Central Committee of the Communist Party of the Soviet Union

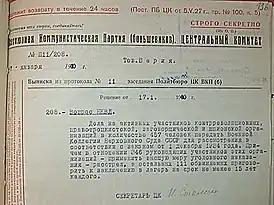
Excerpt of protocol of Politburo meeting of 17 January 1940, noting the decision to put 457 persons on trial and to execute 346 of them with the rest (111) being sent to the GULAG

The Institute of Marxism–Leninism (Russian: Институт марксизма-ленинизма, abbreviated IML (Russian: ИМЛ)) was responsible for doctrinal scholarship. Alongside the Academy of Social Sciences, the IML was responsible for overseeing the propaganda system. The IML was established by a merger of the Institute of Marx–Engels (Russian: Институт К. Маркса и Ф. Энгельса) and the Institute of Lenin (Russian: Институт Ленина) in 1931. It was a research institute which collected and preserved the documents of the writings of Karl Marx, Friedrich Engels and Lenin. It published their works, wrote biographies, collected and stored documents on the prominent figures of the party, collected and published the magazine "Questions on Party History". It also published monographs and collected documents related to Marxism–Leninism, the history of the Communist Party of the Soviet Union, Party affairs, scientific communism and history of the international communist movement. A resolution of the Central Committee on 25 June 1968 provided the IML with the right to guide affiliate organisations – the Institute of History of the Central Committee of the Communist Party of the union republics, the Leningrad Regional Committee, the Museum of Karl Marx and Friedrich Engels, the Central Museum of Vladimir. Lenin and other affiliate organisastions, the coordination of all research in the field of historical-party science, observation of the publication of scientific papers and works of art and literature about the life and work of the classics of Marxism–Leninism, to provide scientific guidance on the subject of the old Bolsheviks. In 1972 the IML was divided into 9 departments which focused on; the works of Marx and Engels, the works of Lenin, the history of party-building, scientific communism, the history of the international communist movement, coordination branches of research, the Central Party Archive, the Party Library, the Museum of Karl Marx and Friedrich Engels.